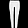
Label: Trouser